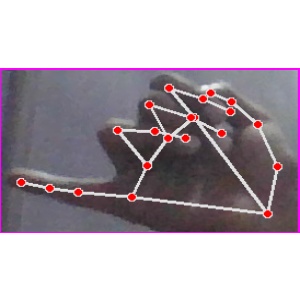
अक्षर: च